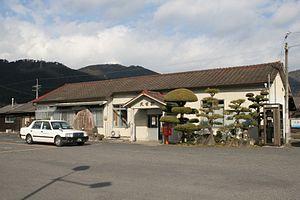
La gare de Kuse est une gare ferroviaire située dans la ville de Maniwa, dans la préfecture d'Okayama au Japon. La gare est exploitée par la compagnie JR West, sur la ligne Kishin.